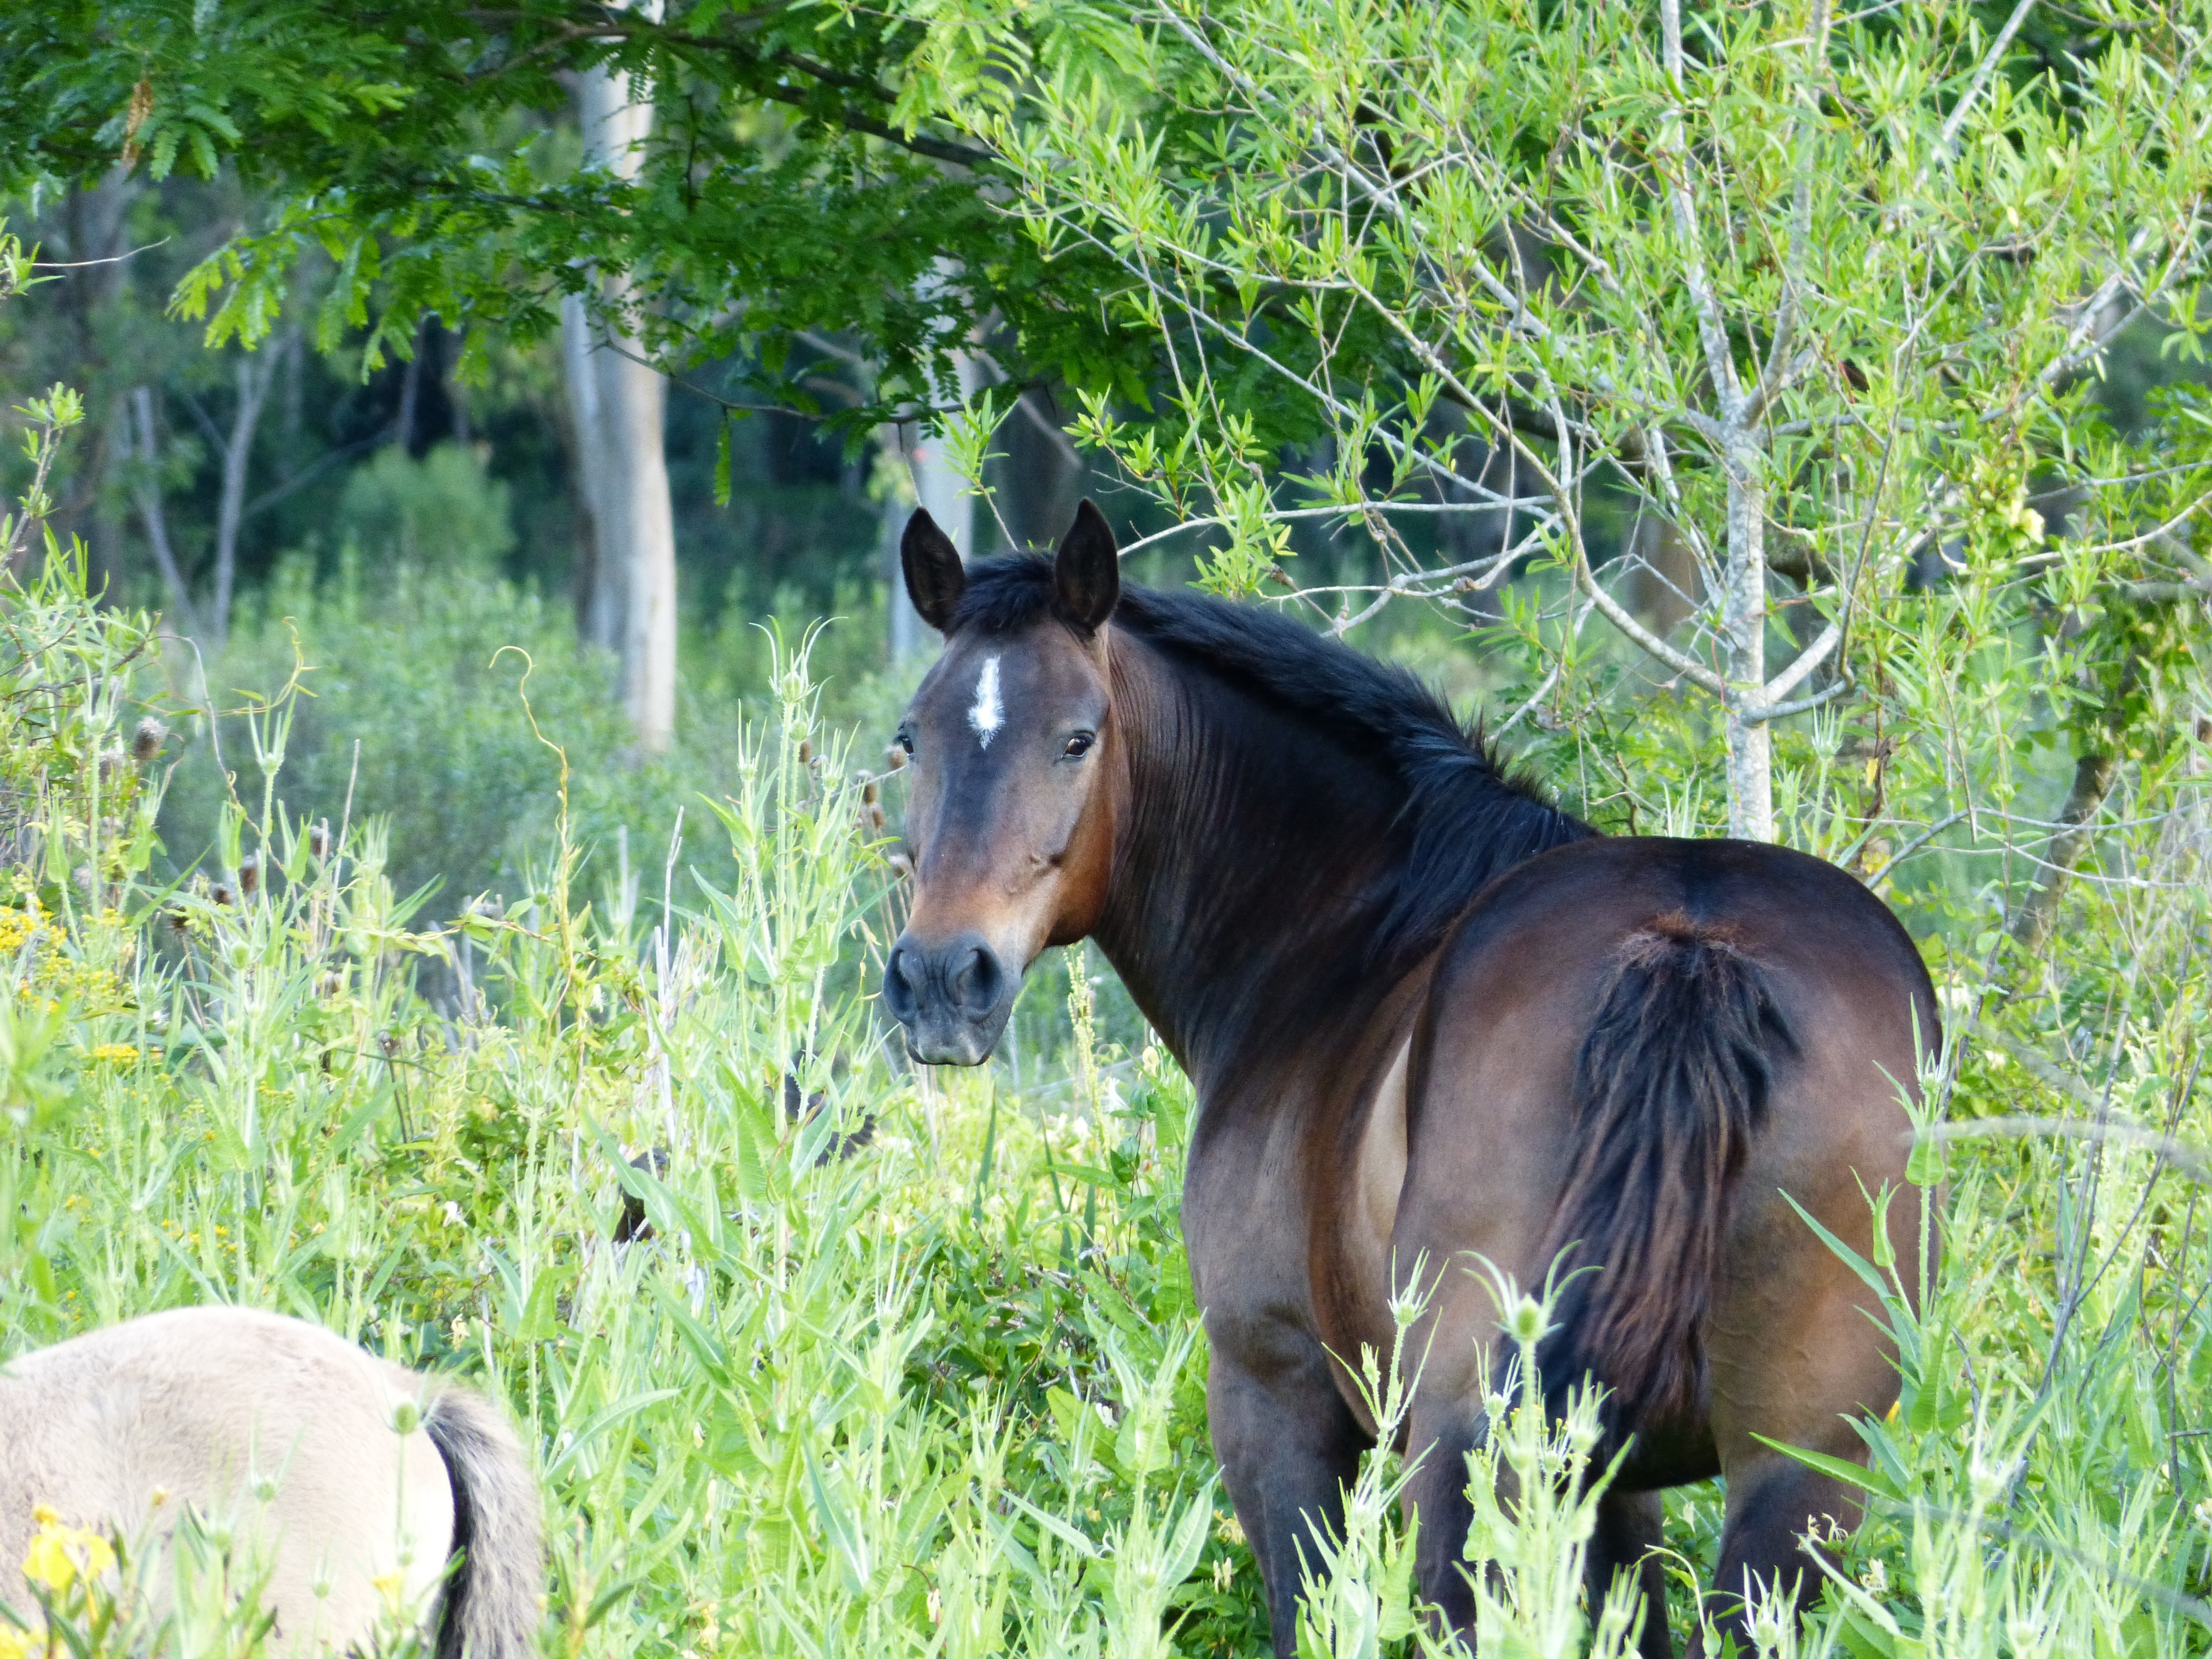
landscape, nature, grass, meadow, prairie, wild, green, pasture, grazing, horse, mammal, stallion, mane, fauna, animals, vertebrate, mare, pastures, ponytail, foal, pack animal, eventing, trail riding, horse like mammal, mustang horse